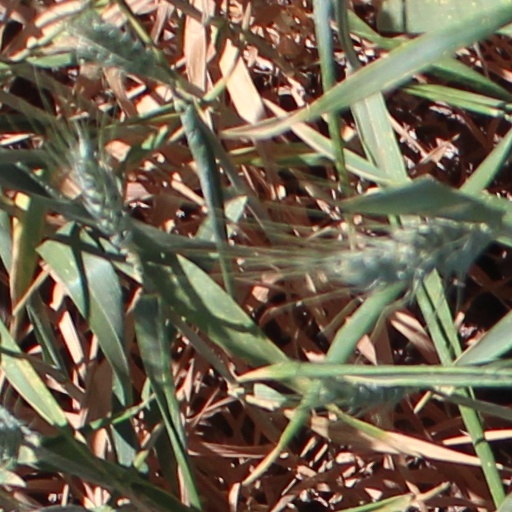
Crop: wheat